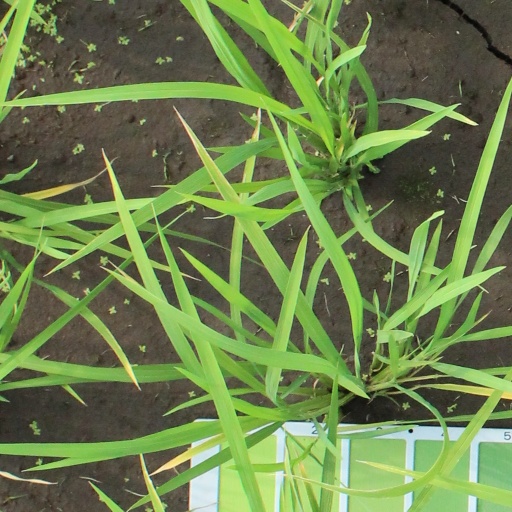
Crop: rice